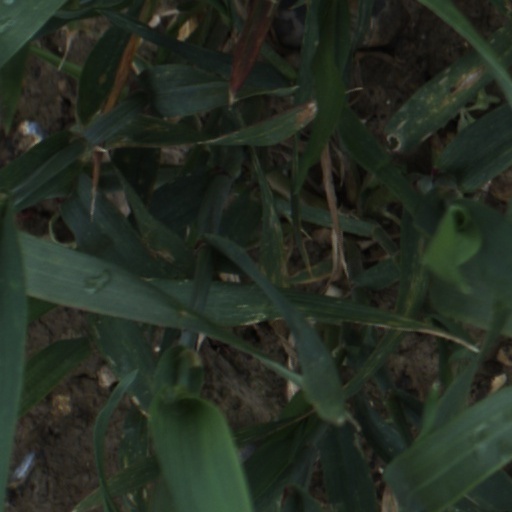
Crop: wheat